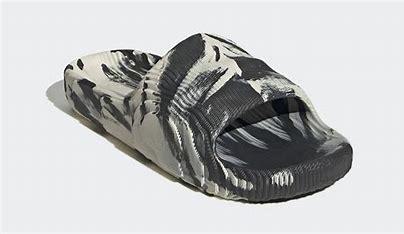
Brand: Adidas
Model: Adilette 22